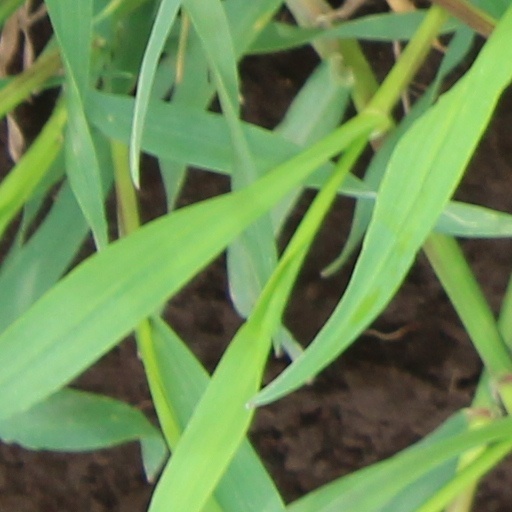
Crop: wheat